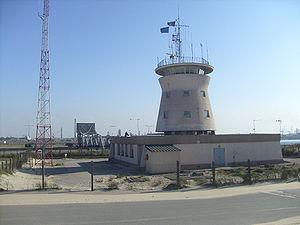
Station météo de Dunkerque
Dunkerque est une commune française, sous-préfecture du département du Nord.